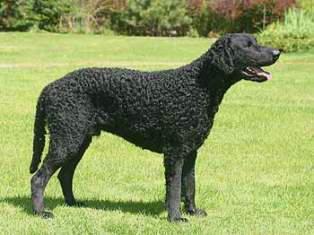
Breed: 202-n000028-curly_coated_retriever